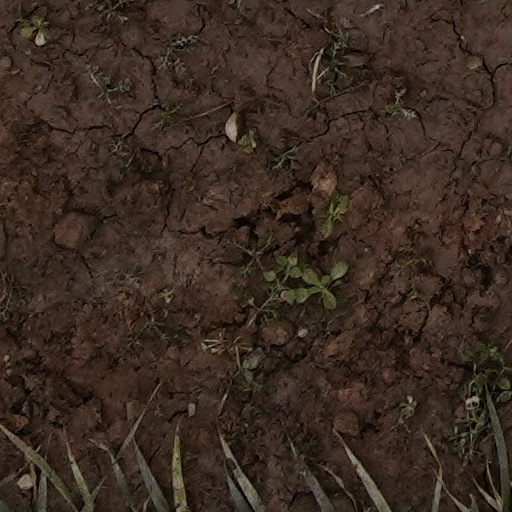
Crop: wheat